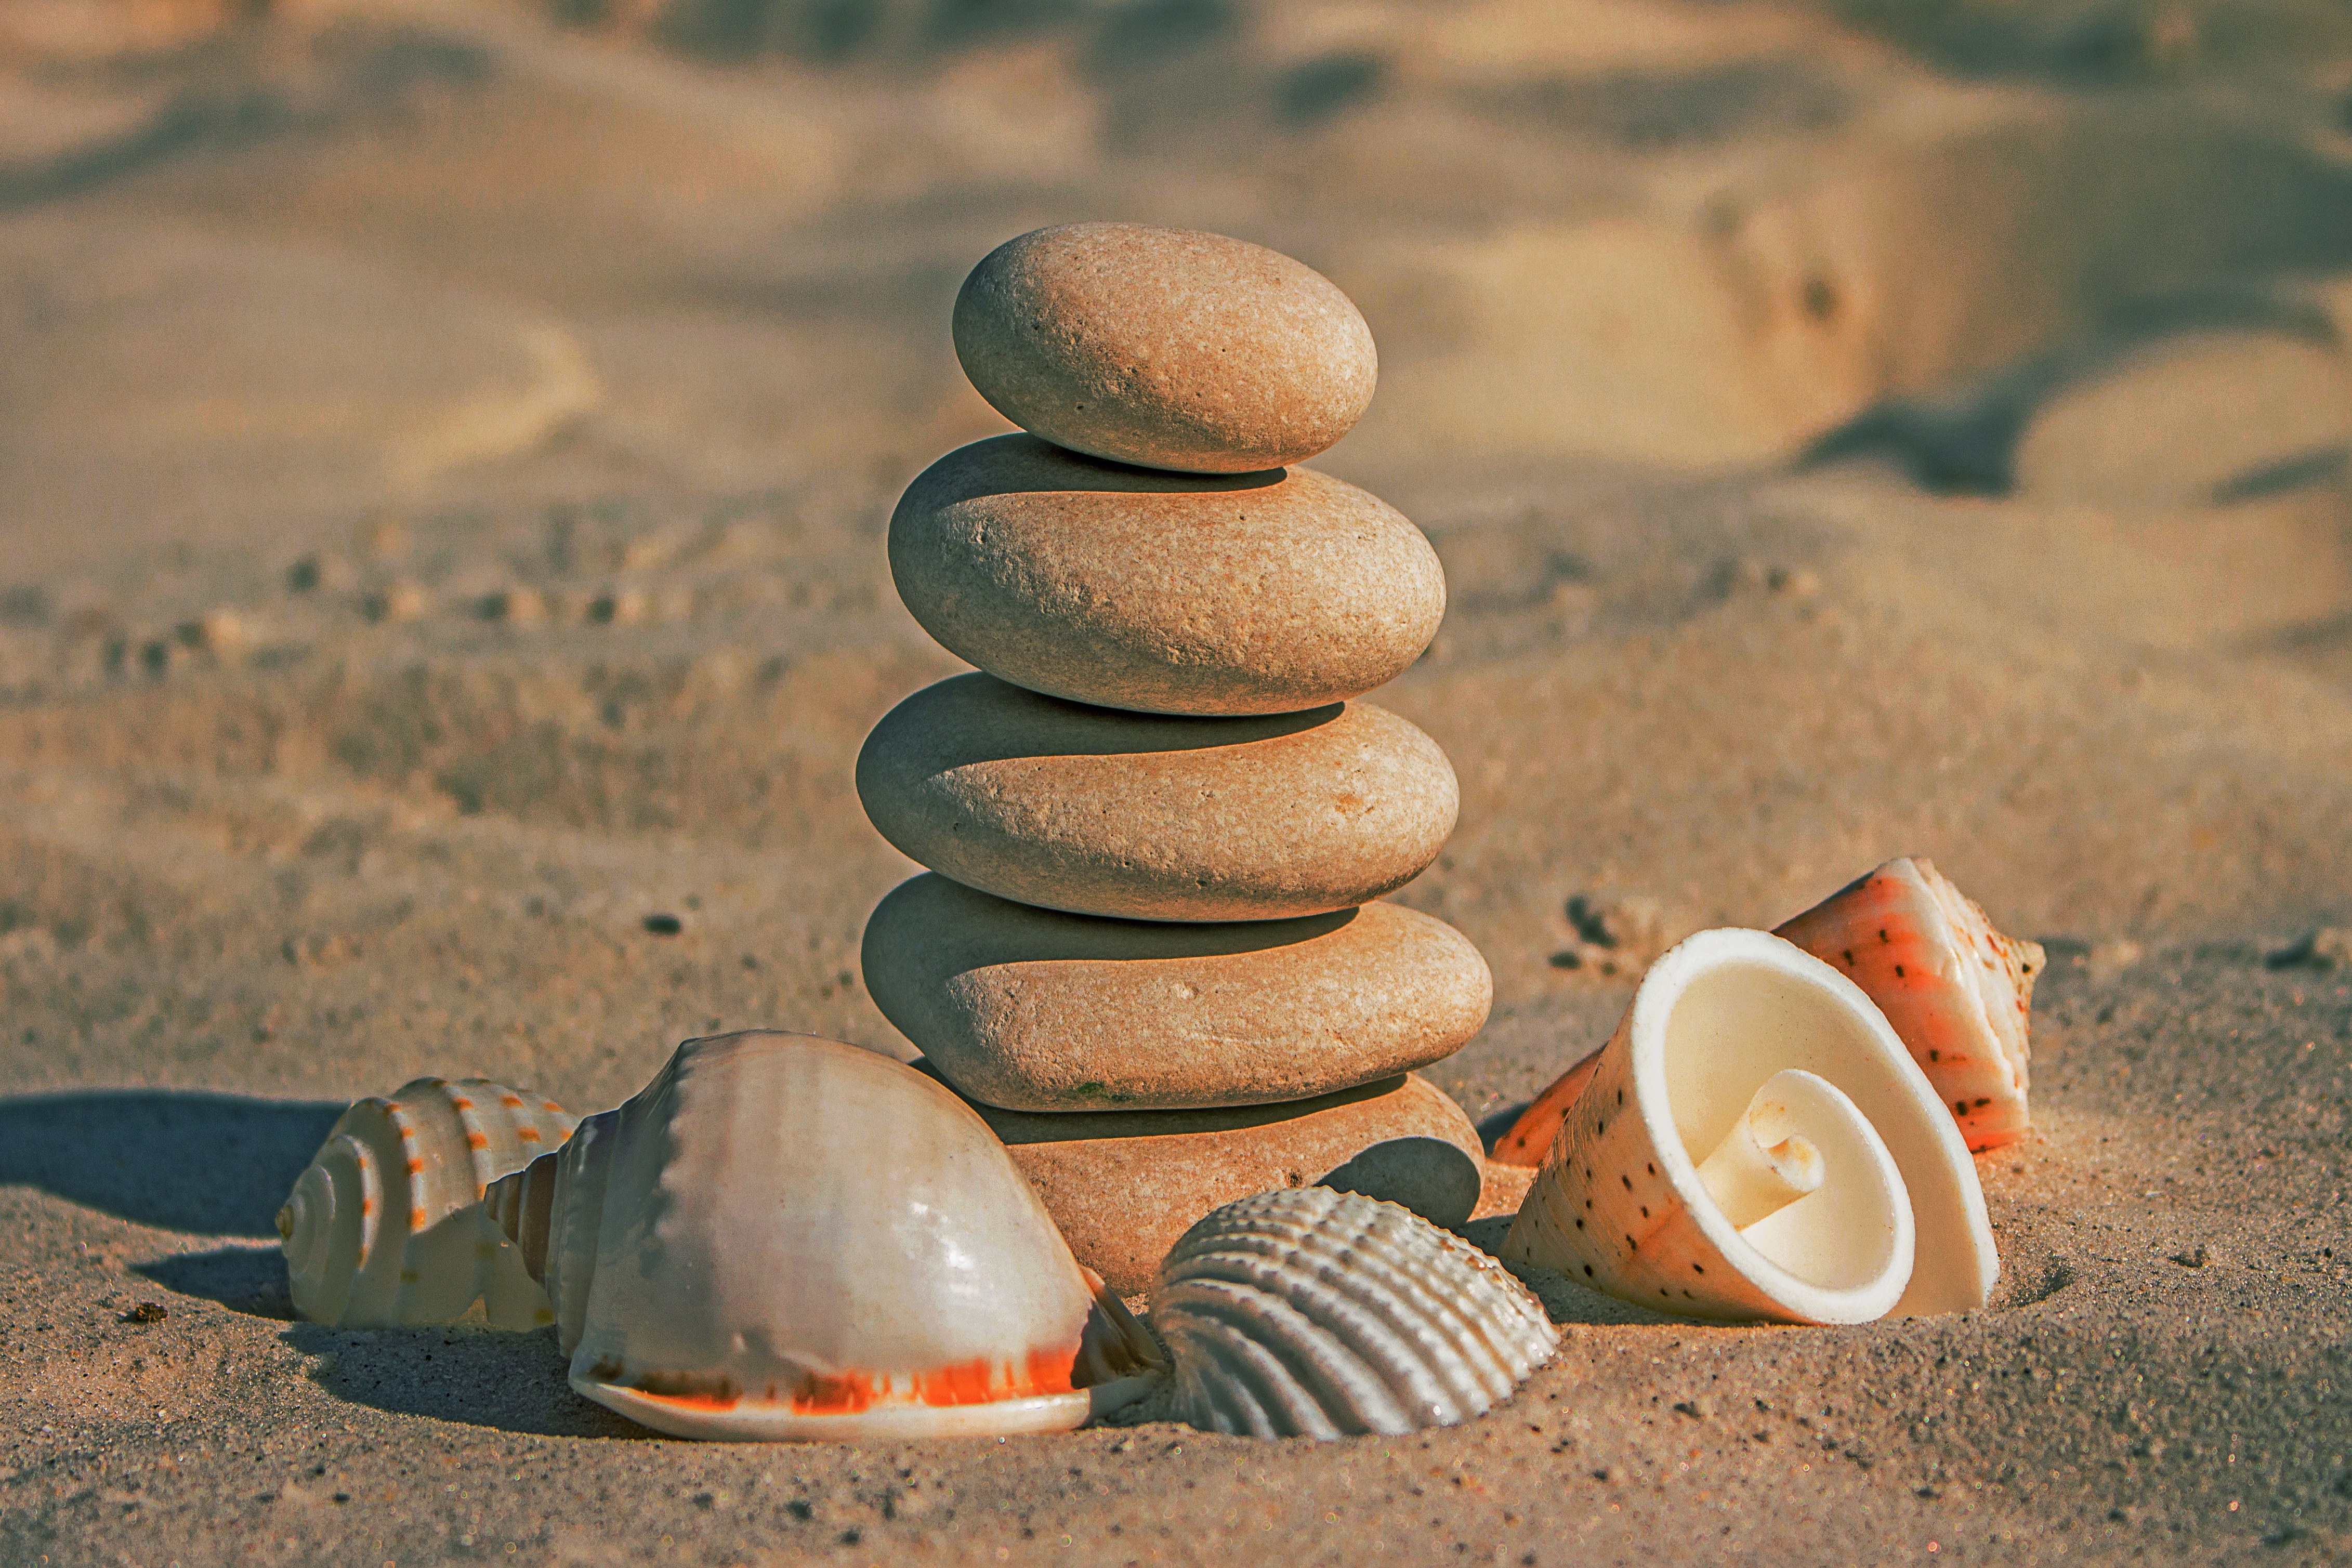
sand, morning, balance, material, zen, seashell, stones, macro photography, beach sand, sea shells